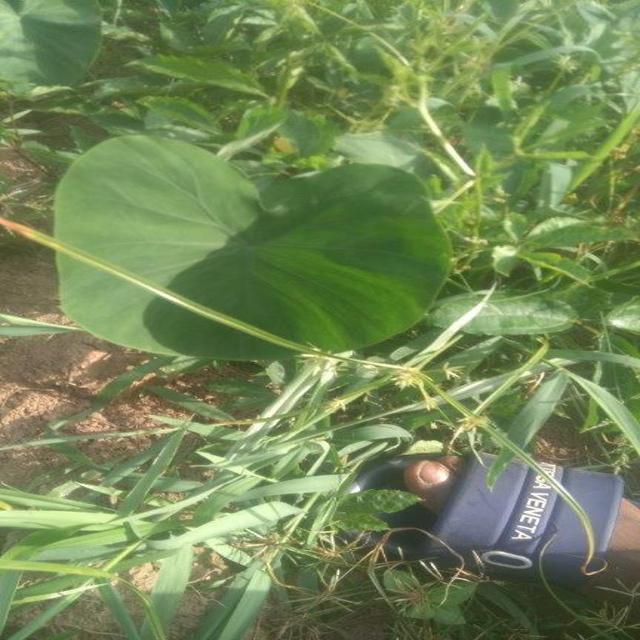
Label: Healthy